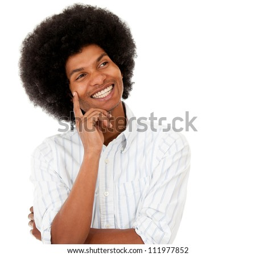
pensive happy man - isolated over a white background